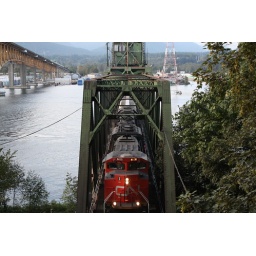
Canadian National Railway train crossing the Second Narrows bridge over Burrard Inlet in Vancouver, BC.